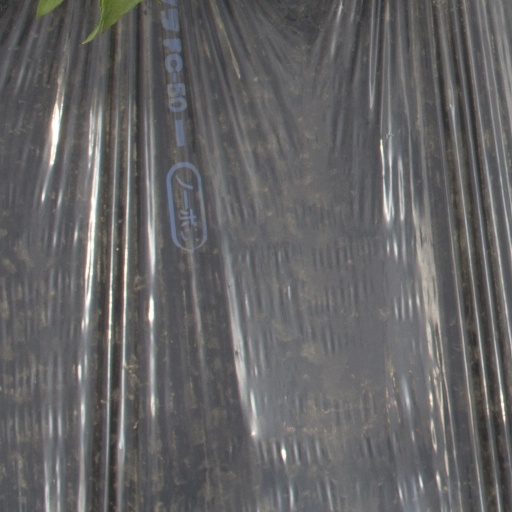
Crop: Jerusalem artichoke